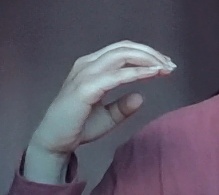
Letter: jeem